Saint-Valery-sur-Somme

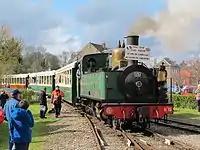
Haine St. Pierre N°15

Saint-Valery has a station (and out-of-season terminus) of the narrow gauge "Chemin de Fer de la Baie de Somme" (Somme Bay Railway), which is now largely a tourist attraction. Running around the entire length of the bay, this railway connects Le Crotoy with Noyelles-sur-Mer, and Saint-Valery; in the summer season trains also run from Saint-Valery to Cayeux-sur-Mer and the sands at Brighton Plage.